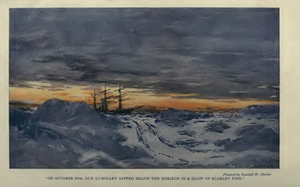
Zieglers nordpolsekspedition
Zieglerekspeditionen.
Zieglers polarekspedition 1903–1905 var et mislykket forsøg på at nå Nordpolen. De strandede nord for den Nordlige polarcirkel i to år inden de kunne reddes; ikke desto mindre overlevede alle med en enkelt undtagelse. Ekspeditionen, som var finansieret af William Ziegler og ledet af Anthony Fiala, afgik fra Tromsø, Norge den 14. juni 1903, ombord på skibet America. Under den første vinter udlagte ekspeditionen depoter af mad og kul i Teplitz Bay, Rudolfön, den nordligste ø i Franz Josef Land.